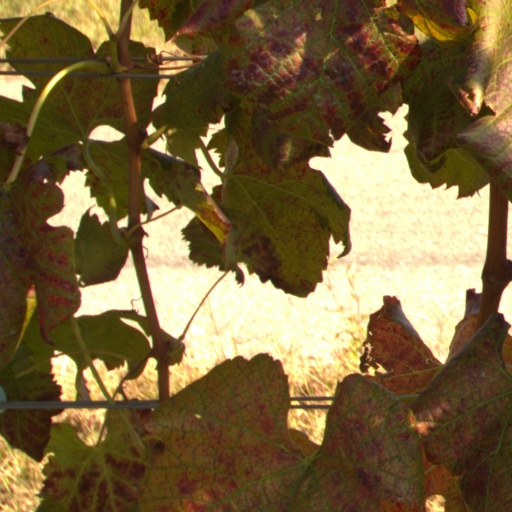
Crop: grape